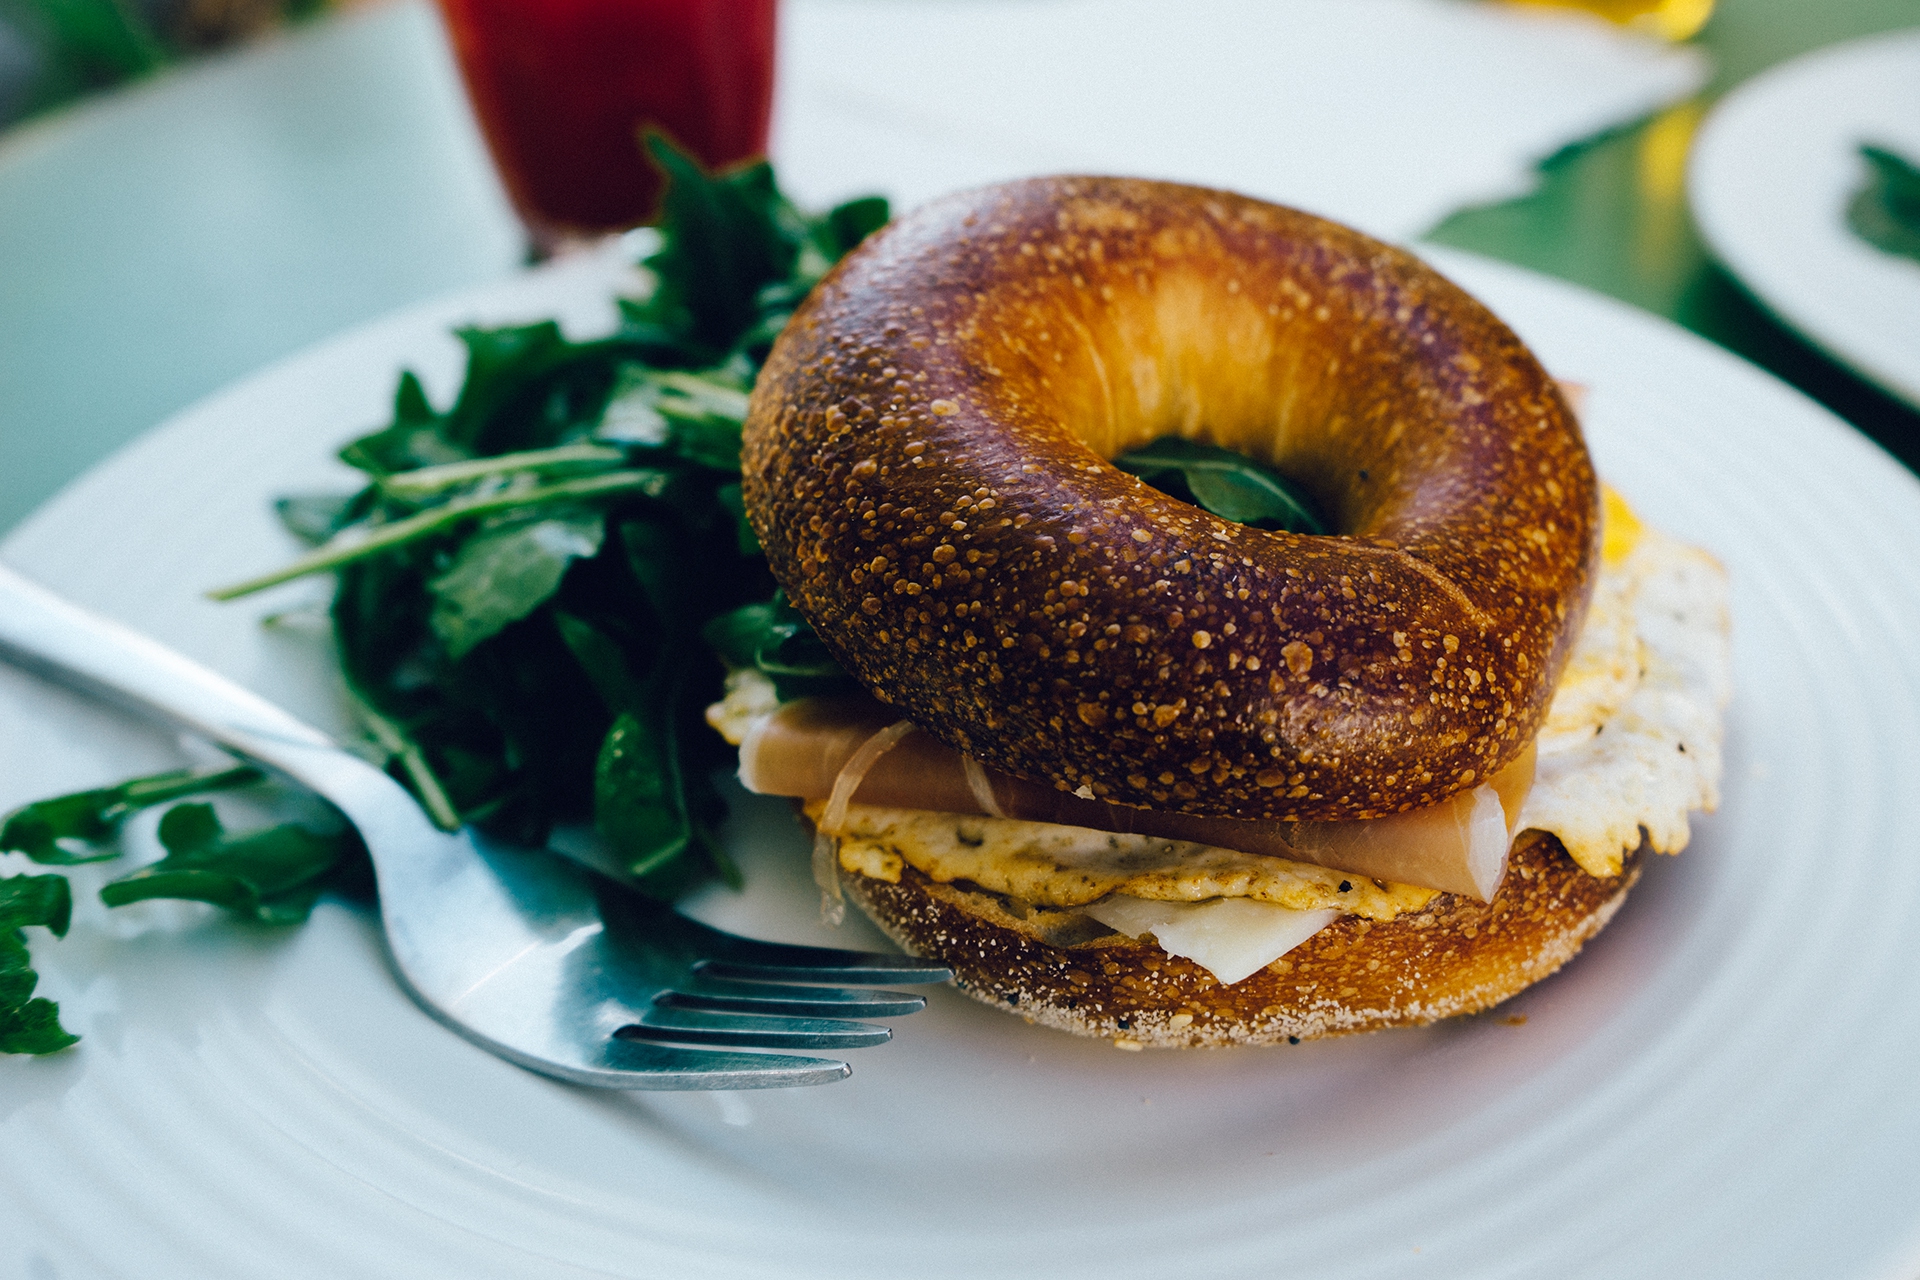
dish, food, bagel, cuisine, simit, ingredient, baked goods, produce, staple food, doughnut, breakfast sandwich, bread, brunch, finger food, recipe, ciambella, breakfast